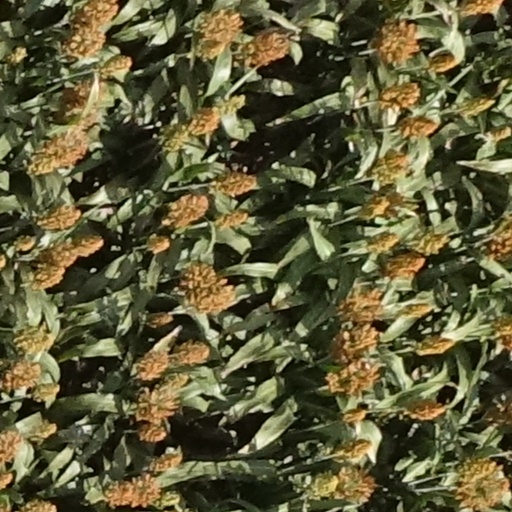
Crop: sorghum